Roshni Chopra

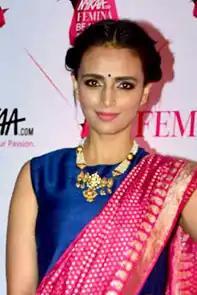
Chopra in 2017.

Roshni Chopra is an Indian actress, television presenter and the winner of NDTV Imagine's reality show, "Dil Jeetegi Desi Girl". She is also known for playing the role of Pia one of the three female leads in the Zee TV series Kasamh Se.